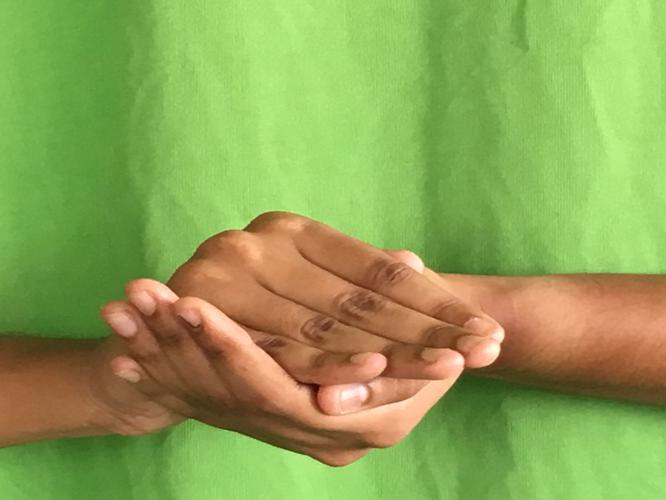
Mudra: Samputa
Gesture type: double_hand